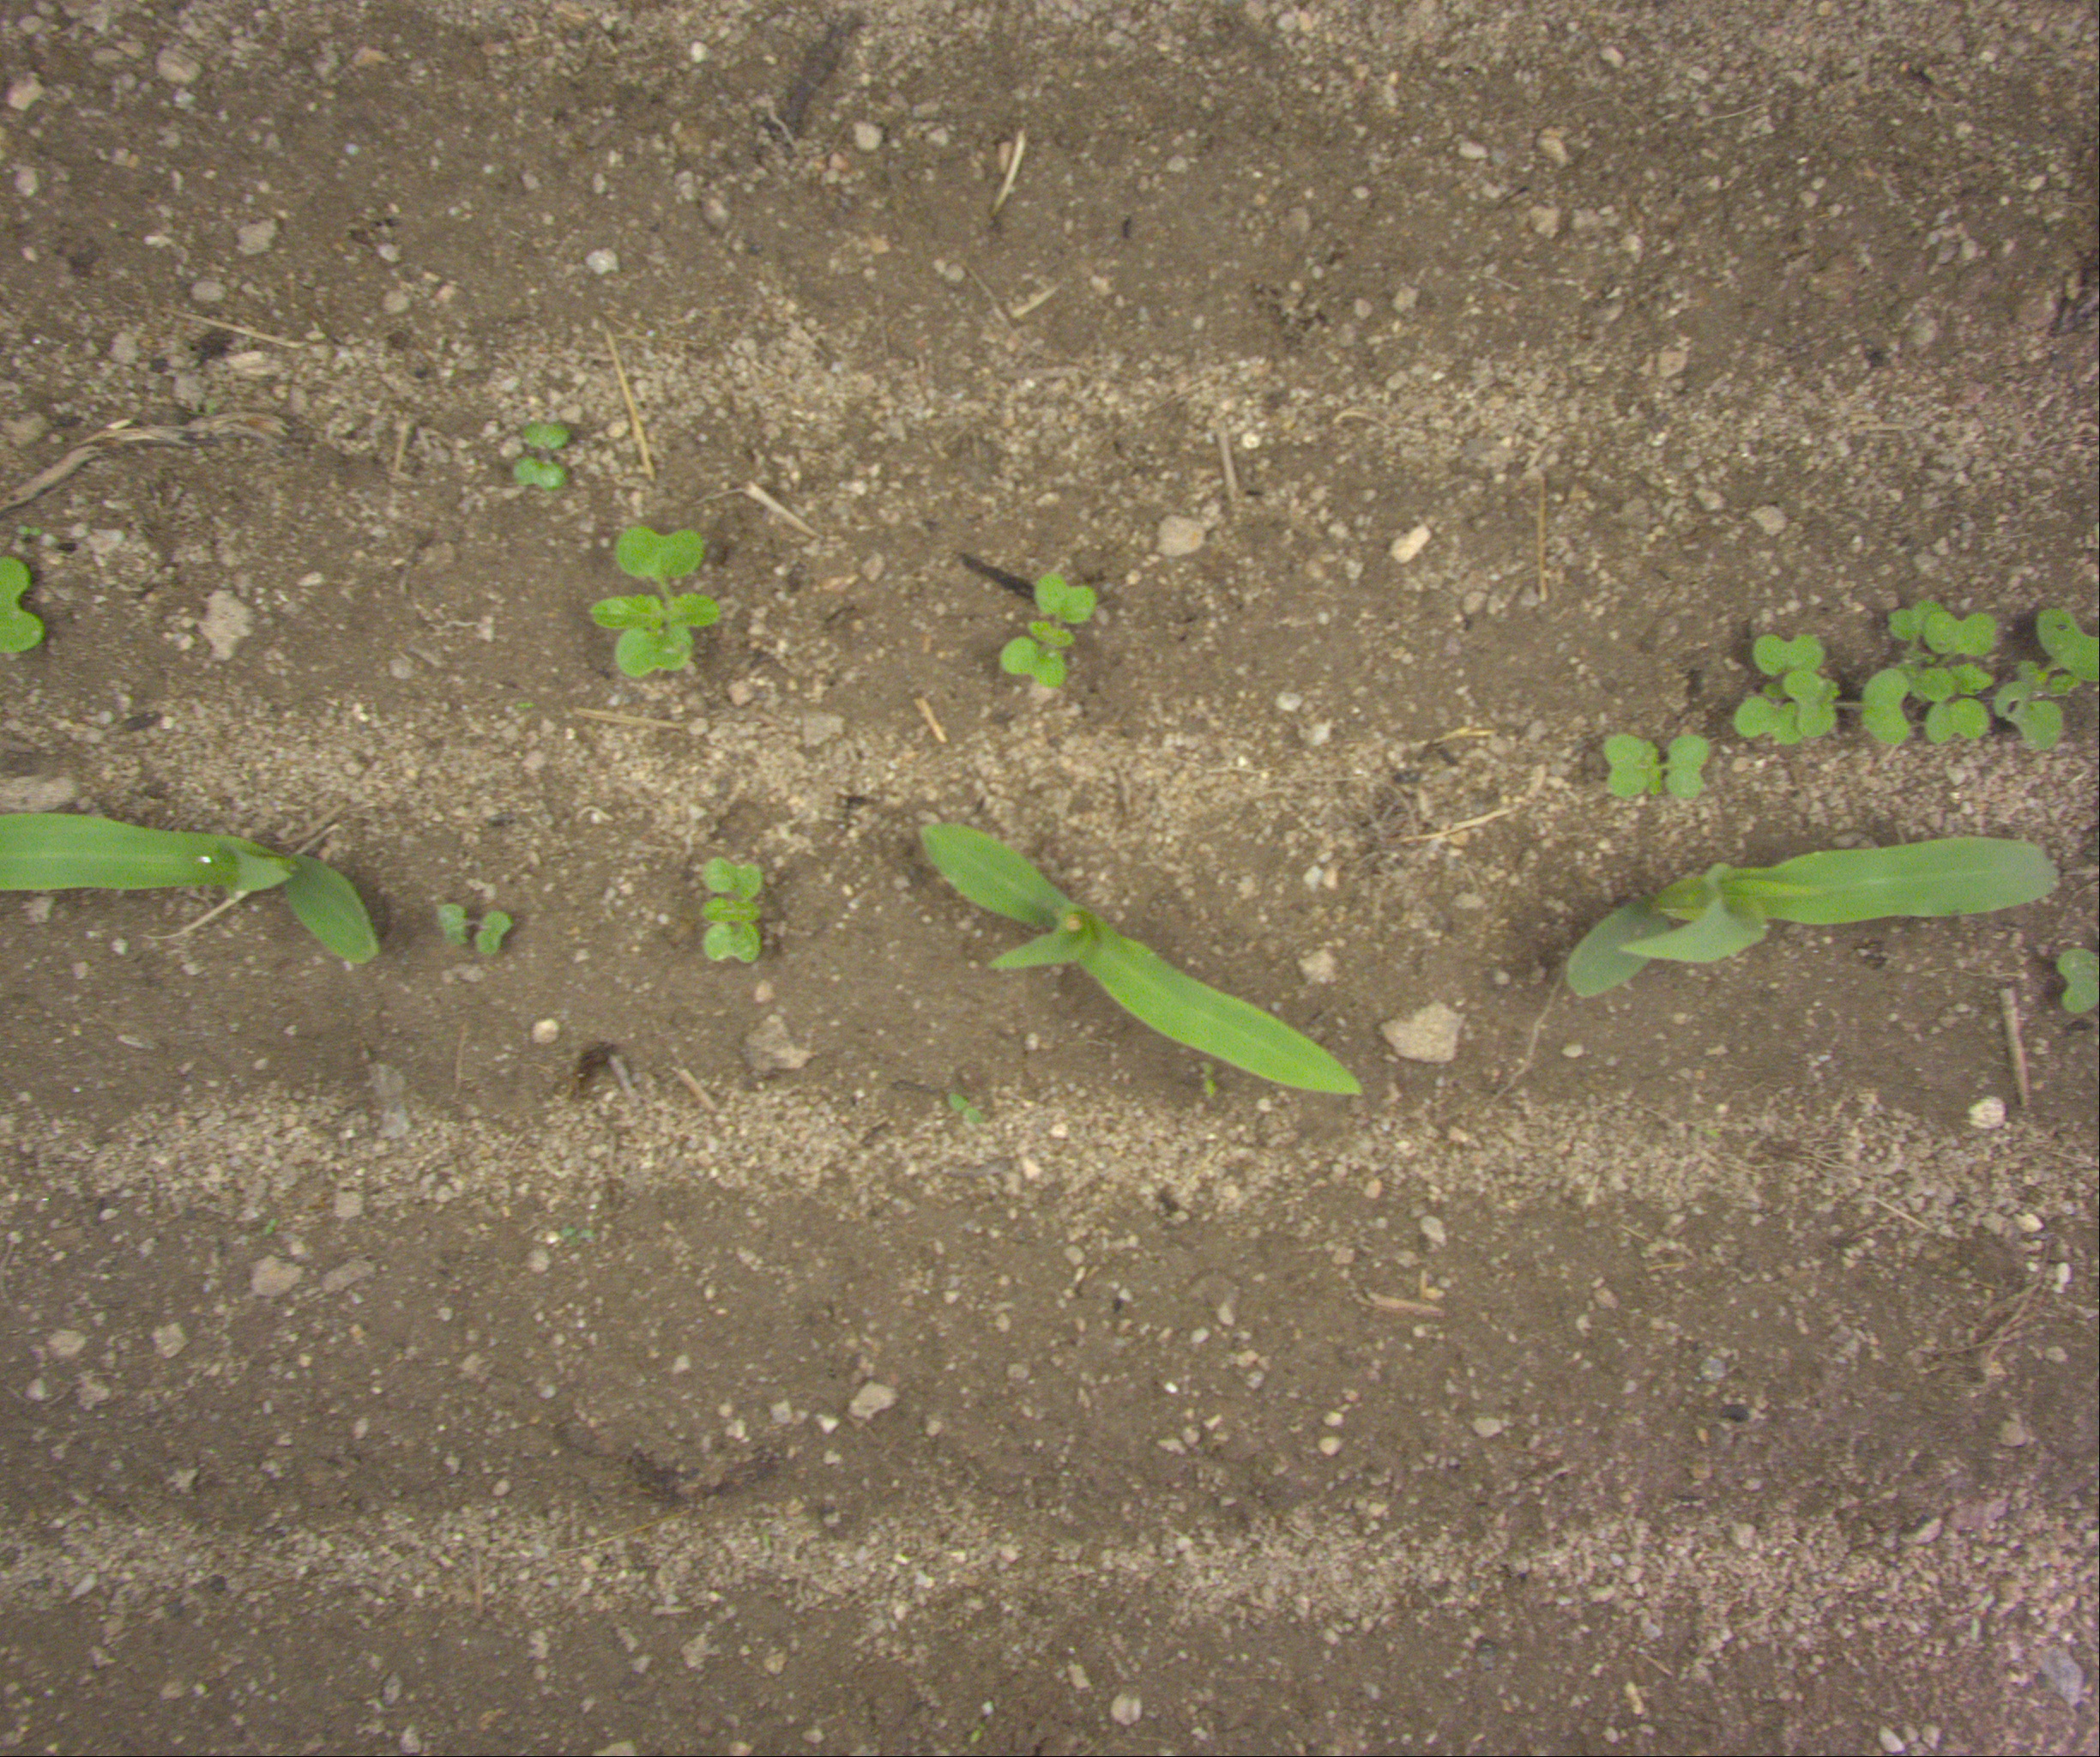
Crop: maize
Objects: maize, maize, maize, stem_maize, stem_maize, stem_maize